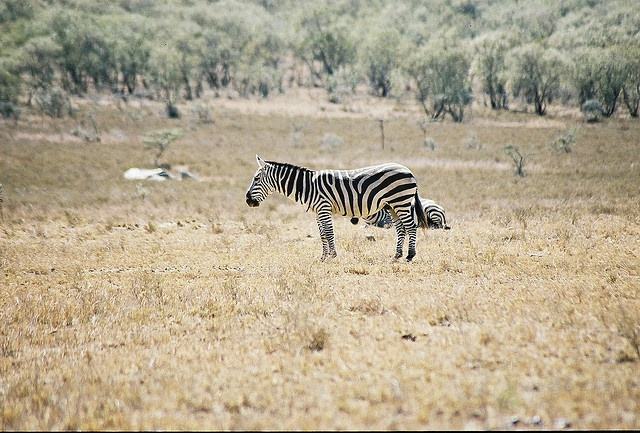
Zebras out in the wild on a sunny day
A couple of zebras out in the open field
a zebra standing in a middle of a field
two zebras in a field with one standing and one lying down
A zebra standing in a grassy area with another lying down behind it.